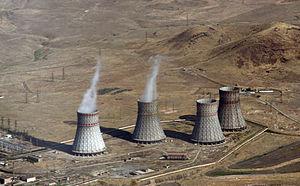
Centrale nucléaire de Metsamor en Arménie Türkçe: Metsamor olarak bilinen Ermeni Nükleer Enerji Santralinin soğutma kuleleri
La centrale nucléaire de Metsamor a été construite pendant les années 1970, à environ 30 km de la capitale arménienne, Erevan. La centrale fut équipée de deux réacteurs nucléaires de type VVER-440/V230, mais la technologie utilisée à cette époque n'est plus acceptable selon les normes de sécurité actuelles.
Erevan ou Yerevan est la plus grande des villes d’Arménie et sa capitale depuis 1918, la douzième depuis les origines de l’Arménie. La ville actuelle est en partie fondée sur l'ancienne cité urartéenne d'Erebouni. Elle est située à l'ouest du pays, à l'extrémité orientale de la plaine de l'Ararat, au-dessus des gorges de la rivière Hrazdan.
La liste de réacteurs nucléaires regroupe les réacteurs nucléaires construits dans le monde, qu'ils soient en fonctionnement, à l'arrêt ou bien démantelés. Ils sont classés par continent, par pays et par fonction : soit pour les applications militaires, soit pour la production d'électricité dans une centrale nucléaire, soit pour la recherche.